Grog (film)

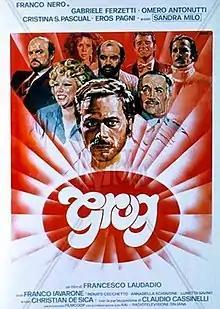

Grog is a 1982 Italian comedy film. For this film the director Francesco Laudadio was awarded with a David di Donatello for Best New Director.